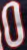
Number: 0